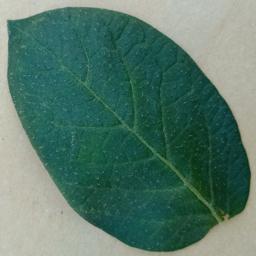
Label: Potato___Healthy